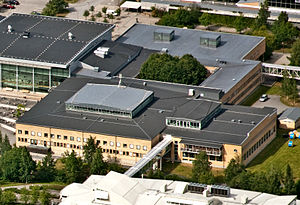
Umeå universitetsbibliotek
Flyfoto af Umeå universitetsbibliotek
Umeå universitetsbibliotek er det største forskningsbibliotek i Norrland. De vigtigste målgrupper er forskere, lærere og studerende ved Umeå Universitet men almenheden er også velkomne. På biblioteket findes der bl.a. bøger, tidskrifter, aviser, afhandlinger, småtryk og jornaler i både trykt og digital form. Endvidere tilbyder biblioteket adgang til et stort antal databaser indenfor forskellige emner samt lokaler til individuelle studier og gruppearbejde.